Operation Sandblast

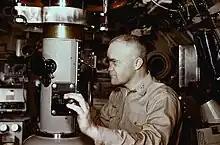
Captain Edward L. Beach dressed in khaki uniform gazing through the viewfinder while adjusting the focus using dial control on the periscope in the conning tower of the nuclear submarine USS "Triton"

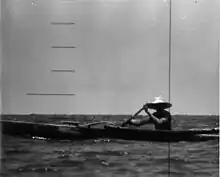
A man wearing a broad straw hat is rowing an outrigger dugout canoe has seen the periscope of the nuclear submarine USS "Triton"

On March 31, "Triton" crossed over the Philippine Trench and began threading her way through the vast Philippine archipelago, passing from the Philippine Sea through the Surigao Strait and then the Mindanao Sea, and finally through the Bohol Strait into the Camotes Sea.